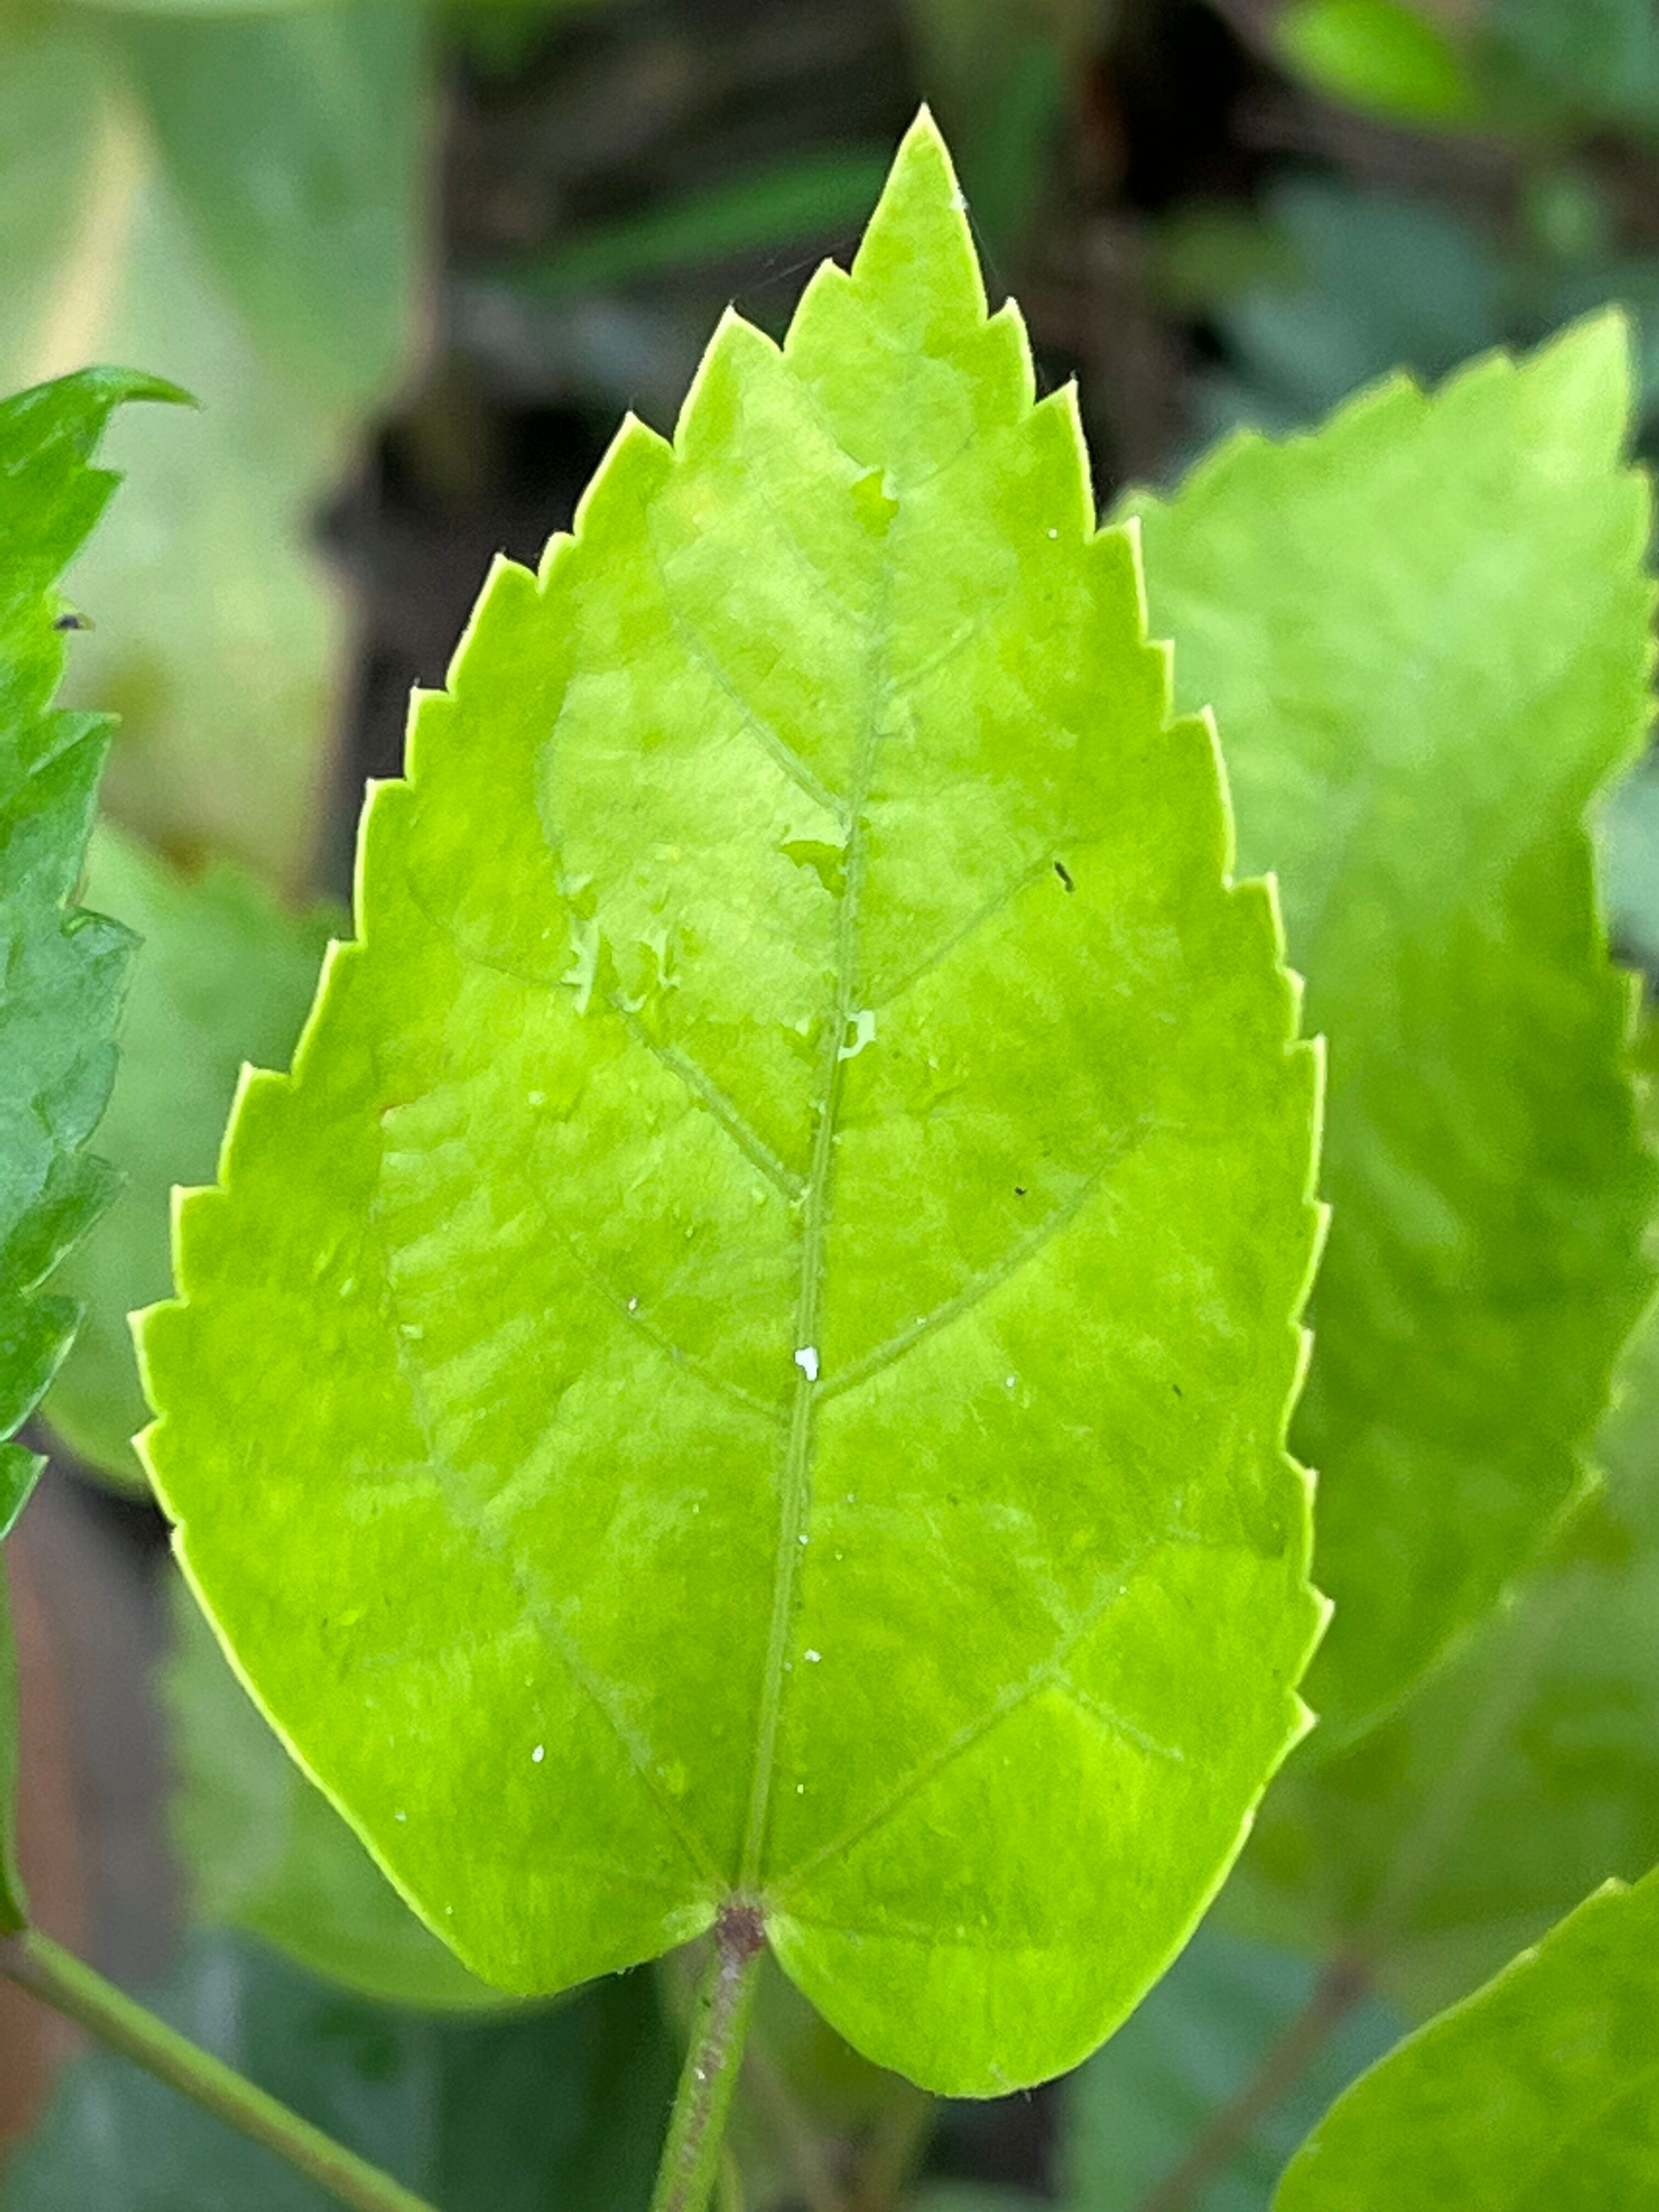
Plant species: hibiscus-rosa-sinensis